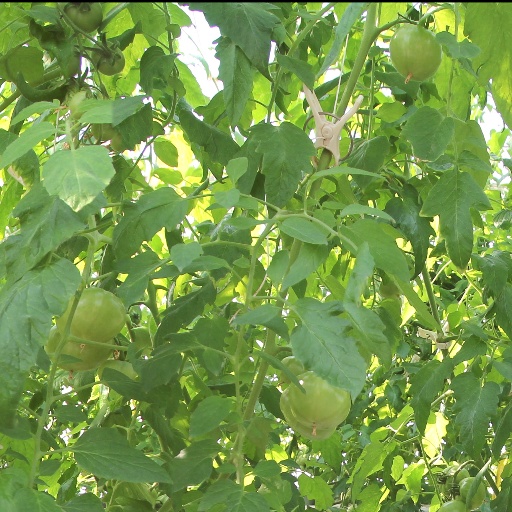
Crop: tomato